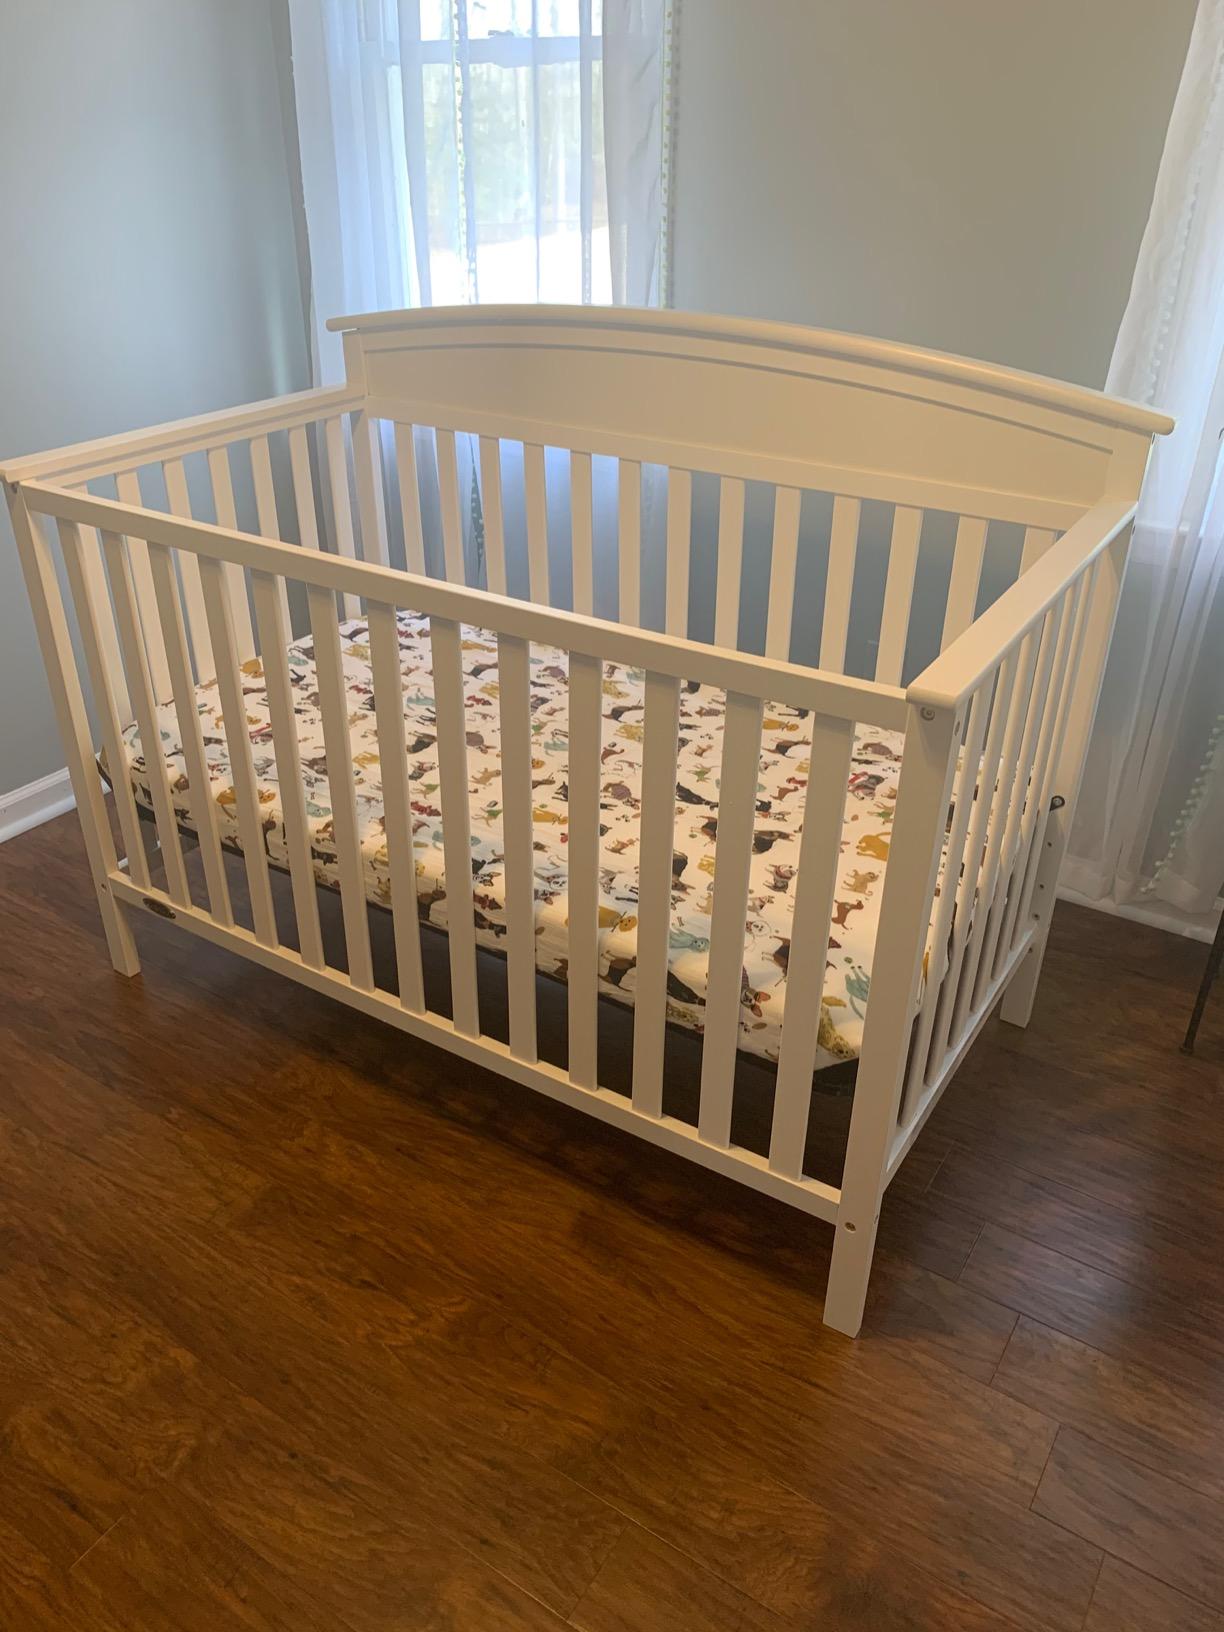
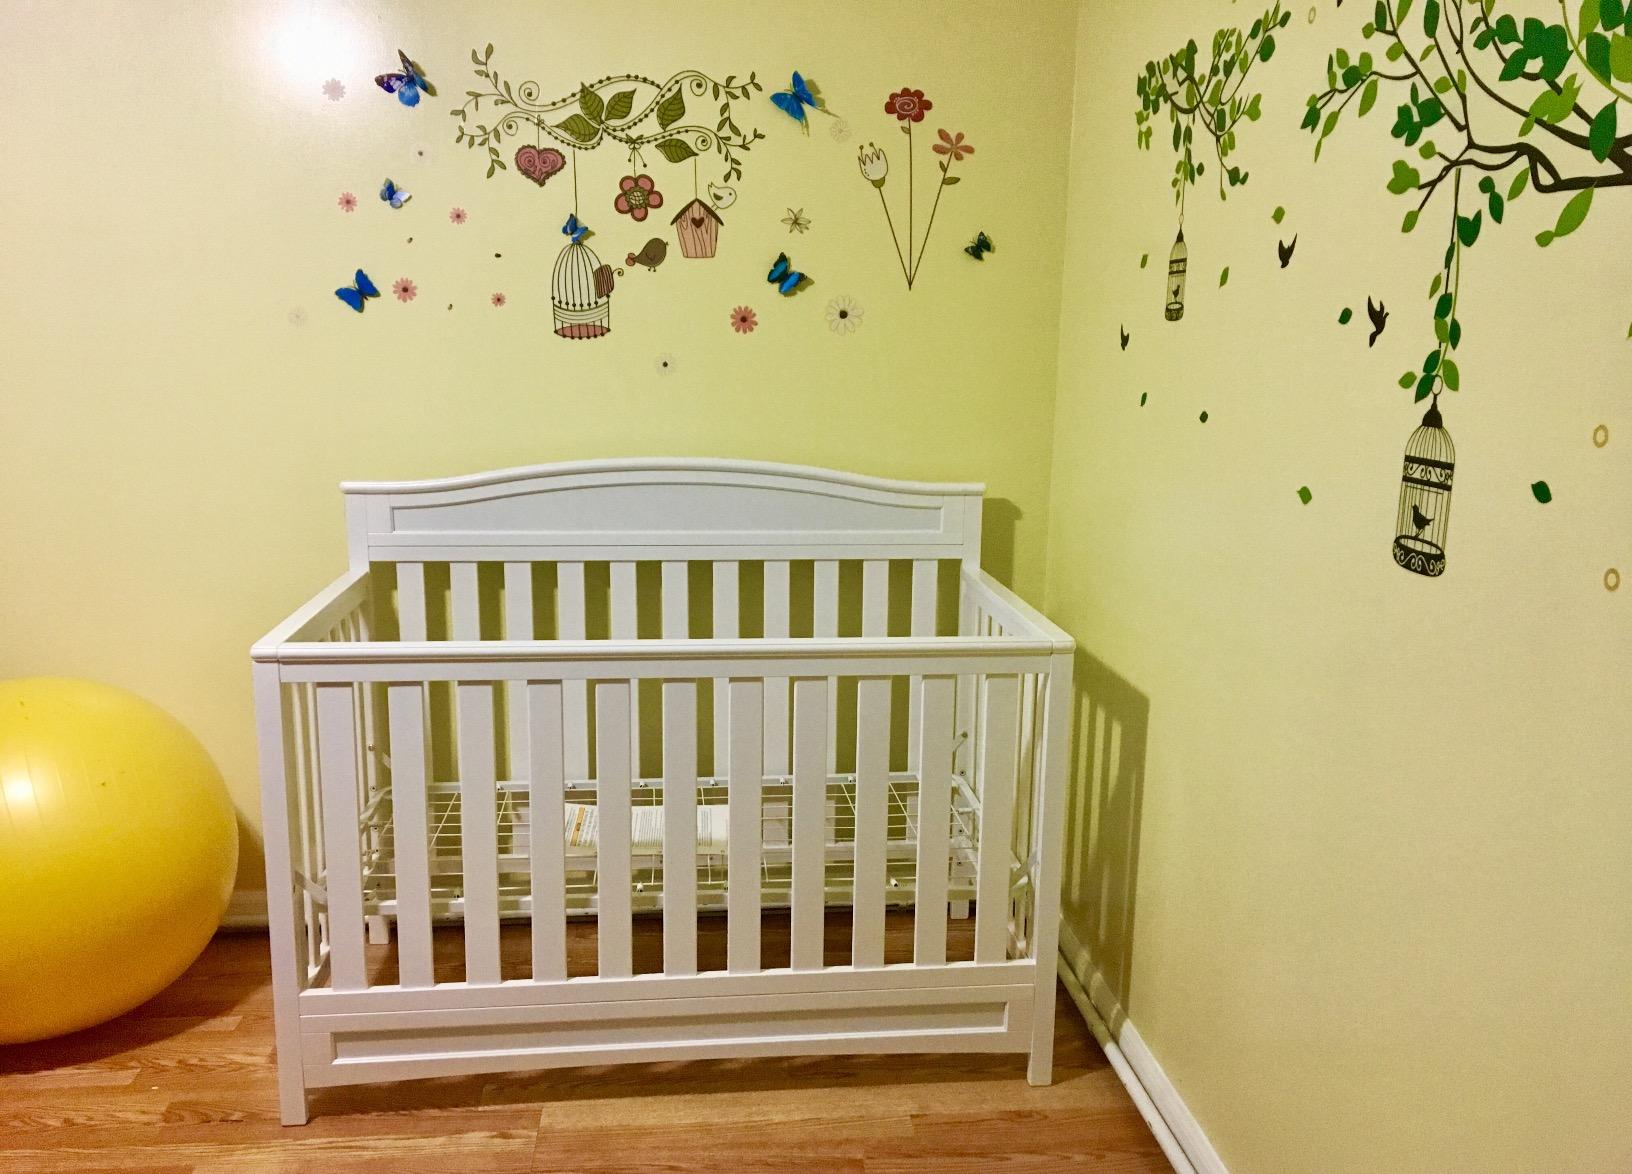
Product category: products_crib
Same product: no